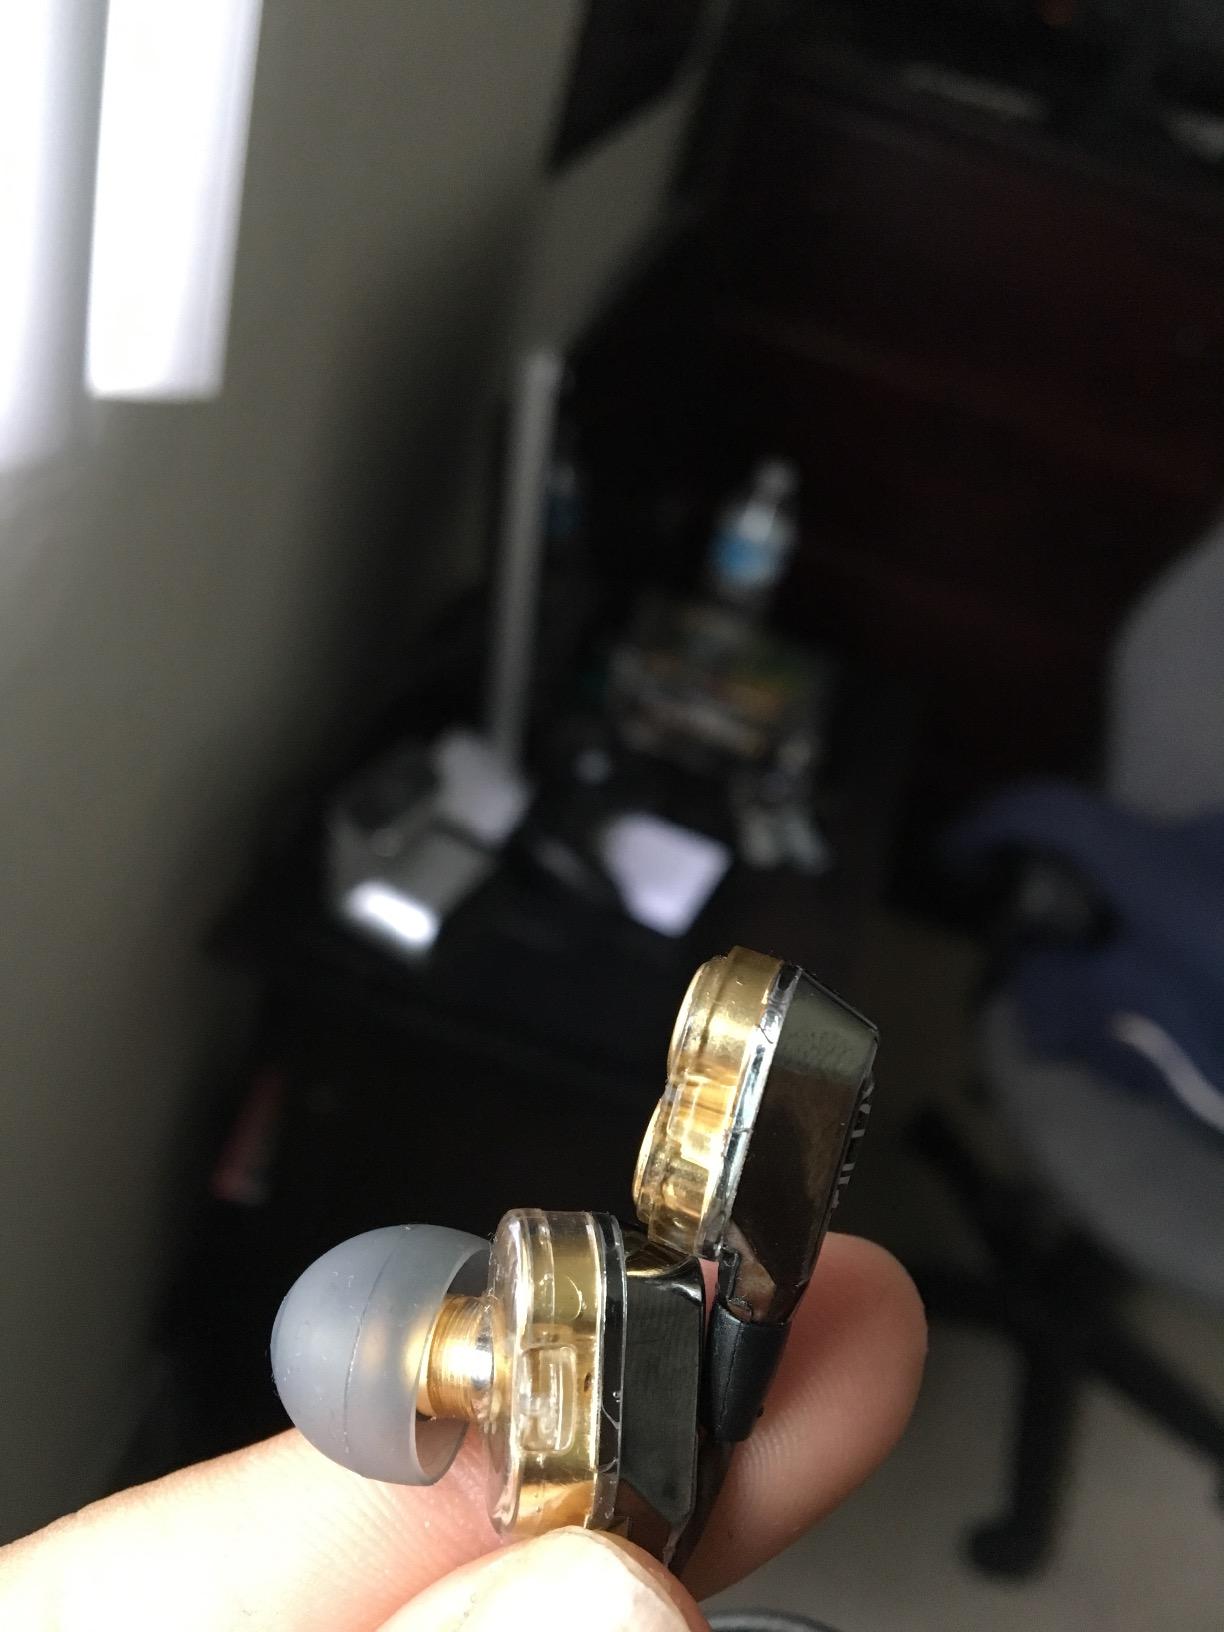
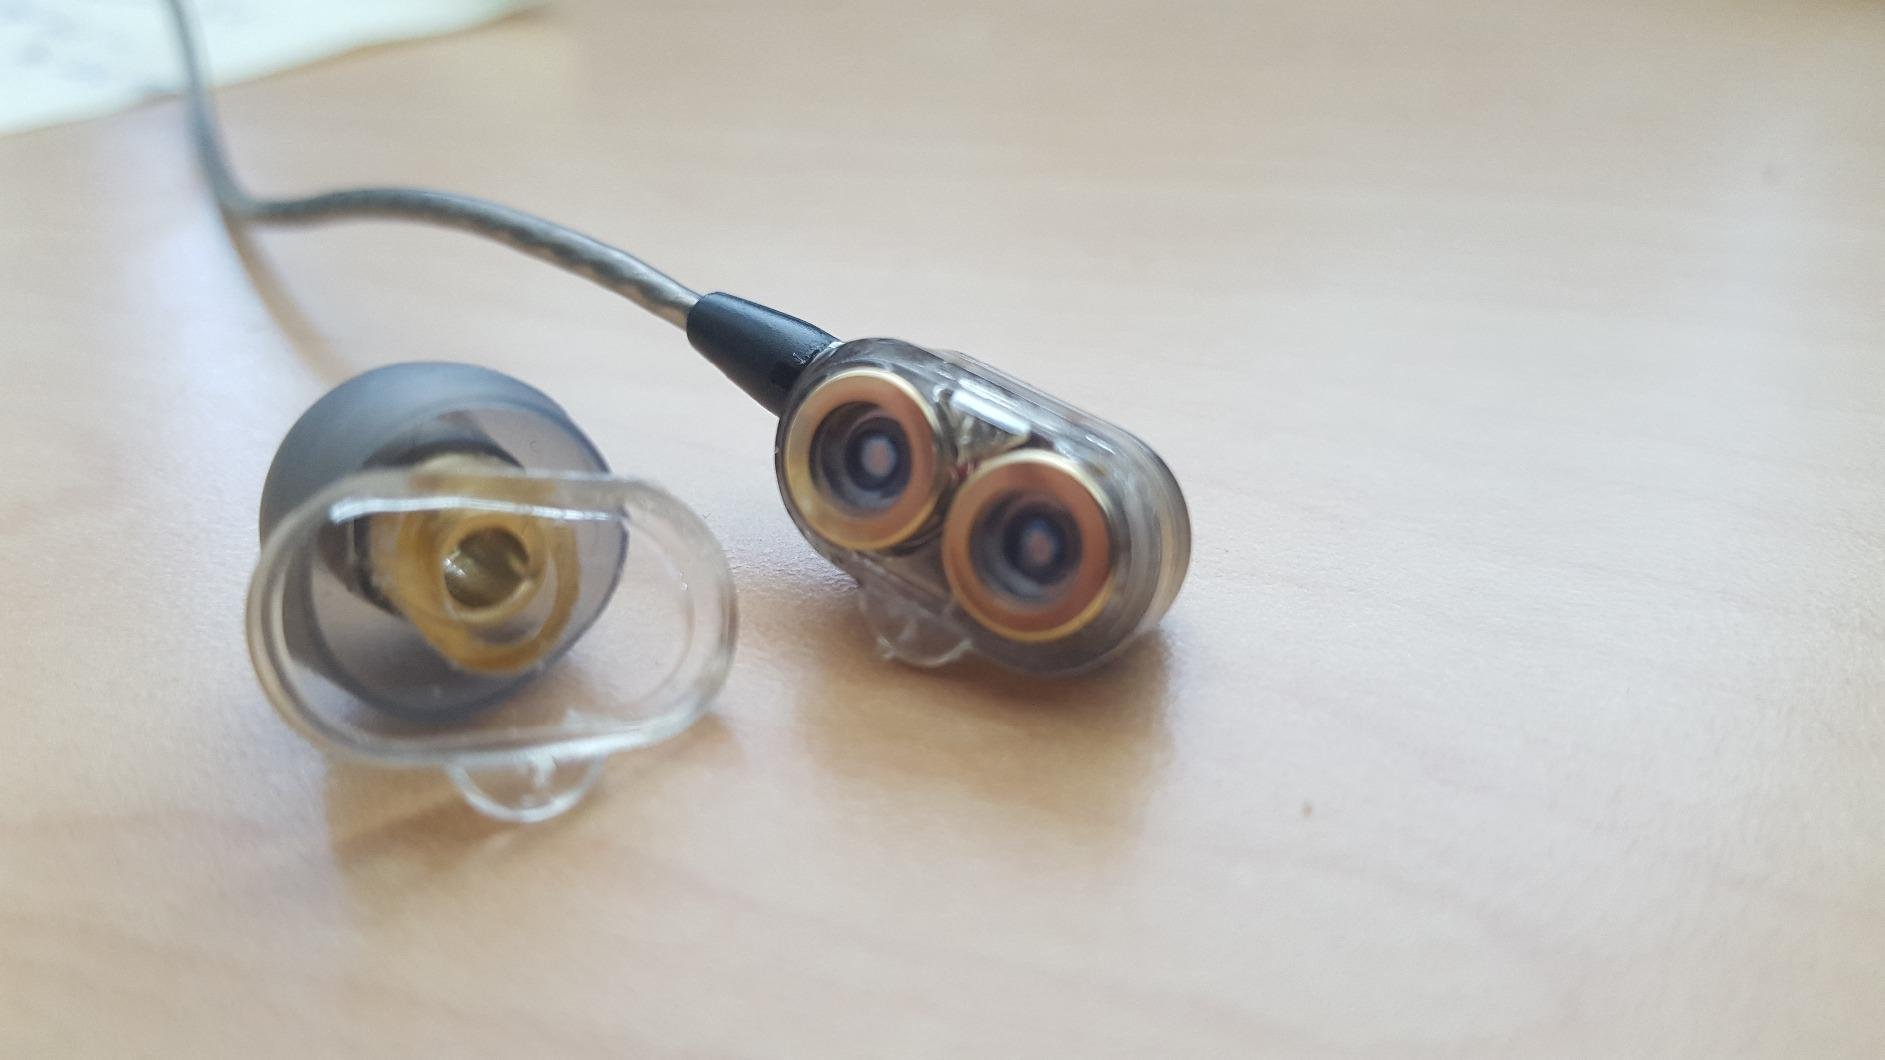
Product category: headphones
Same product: yes